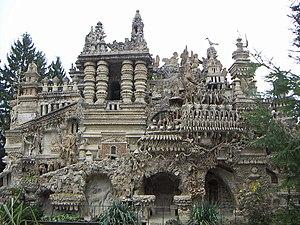
Palais Idéal du Facteur Cheval
Le Palais idéal est un monument construit à Hauterives par le facteur Ferdinand Cheval, de 1879 à 1912.